Gerry Palmer

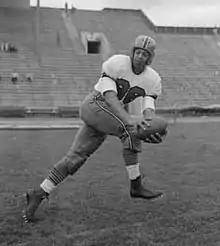
Palmer in 1954

Gerald B. Palmer (July 23, 1930 – May 6, 1984) was an American professional football player who played for the Winnipeg Blue Bombers and BC Lions. He played college football at the University of Toledo, where he earned a degree in business administration in 1952.